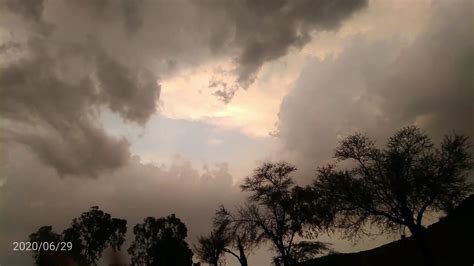
Weather: cloudy or overcast